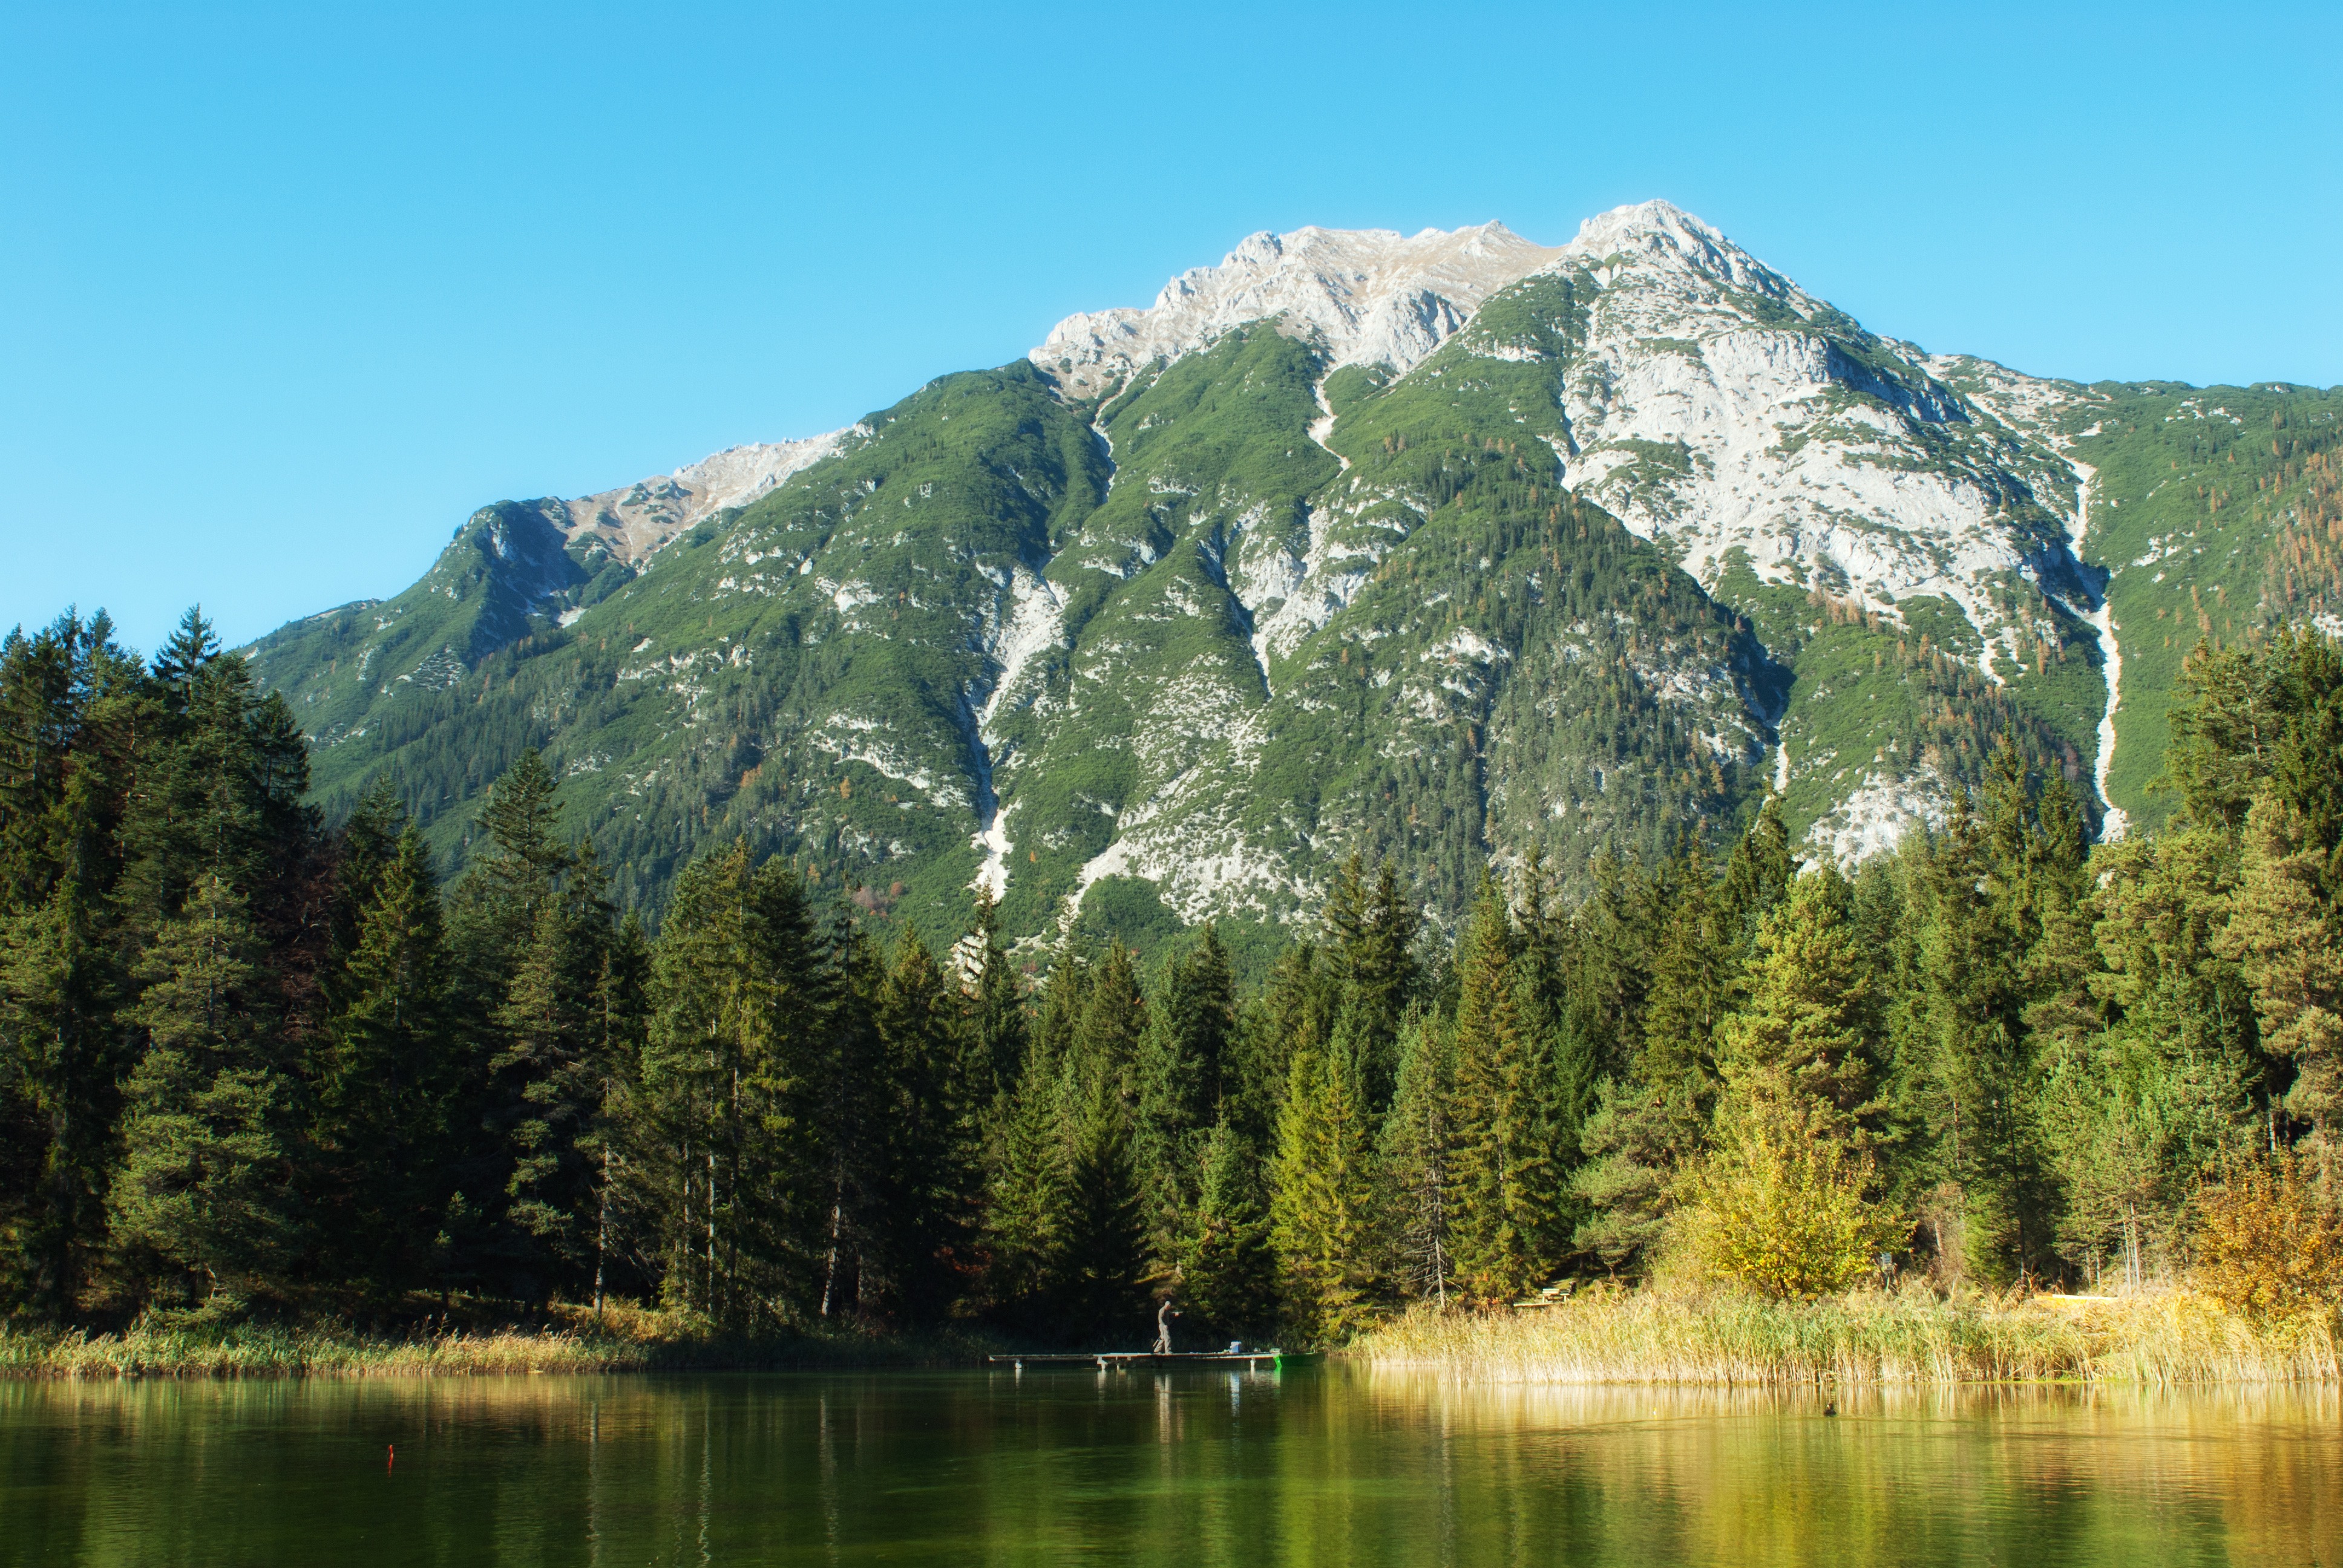
landscape, tree, water, nature, forest, wilderness, mountain, sky, meadow, countryside, fall, lake, valley, mountain range, country, rural, autumn, national park, ridge, austria, outside, mountains, alps, reflections, plateau, loch, ecosystem, landform, tarn, natural environment, geographical feature, mountainous landforms